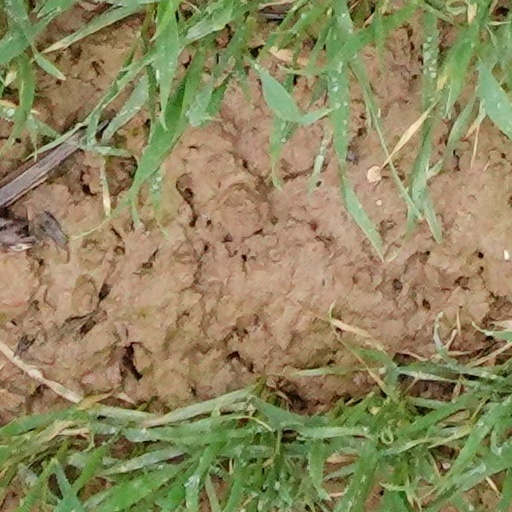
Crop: wheat